Arno Atoll

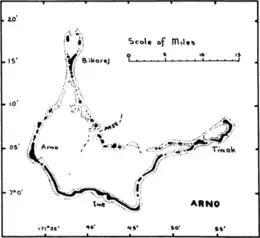

Arno Atoll was claimed by the German Empire along with the rest of the Marshall Islands in 1885. After World War I, the island came under the South Seas Mandate of the Empire of Japan. Following the end of World War II, Arno Atoll came under the control of the United States as part of the Trust Territory of the Pacific Islands. The island has been part of the independent Republic of the Marshall Islands since 1986.